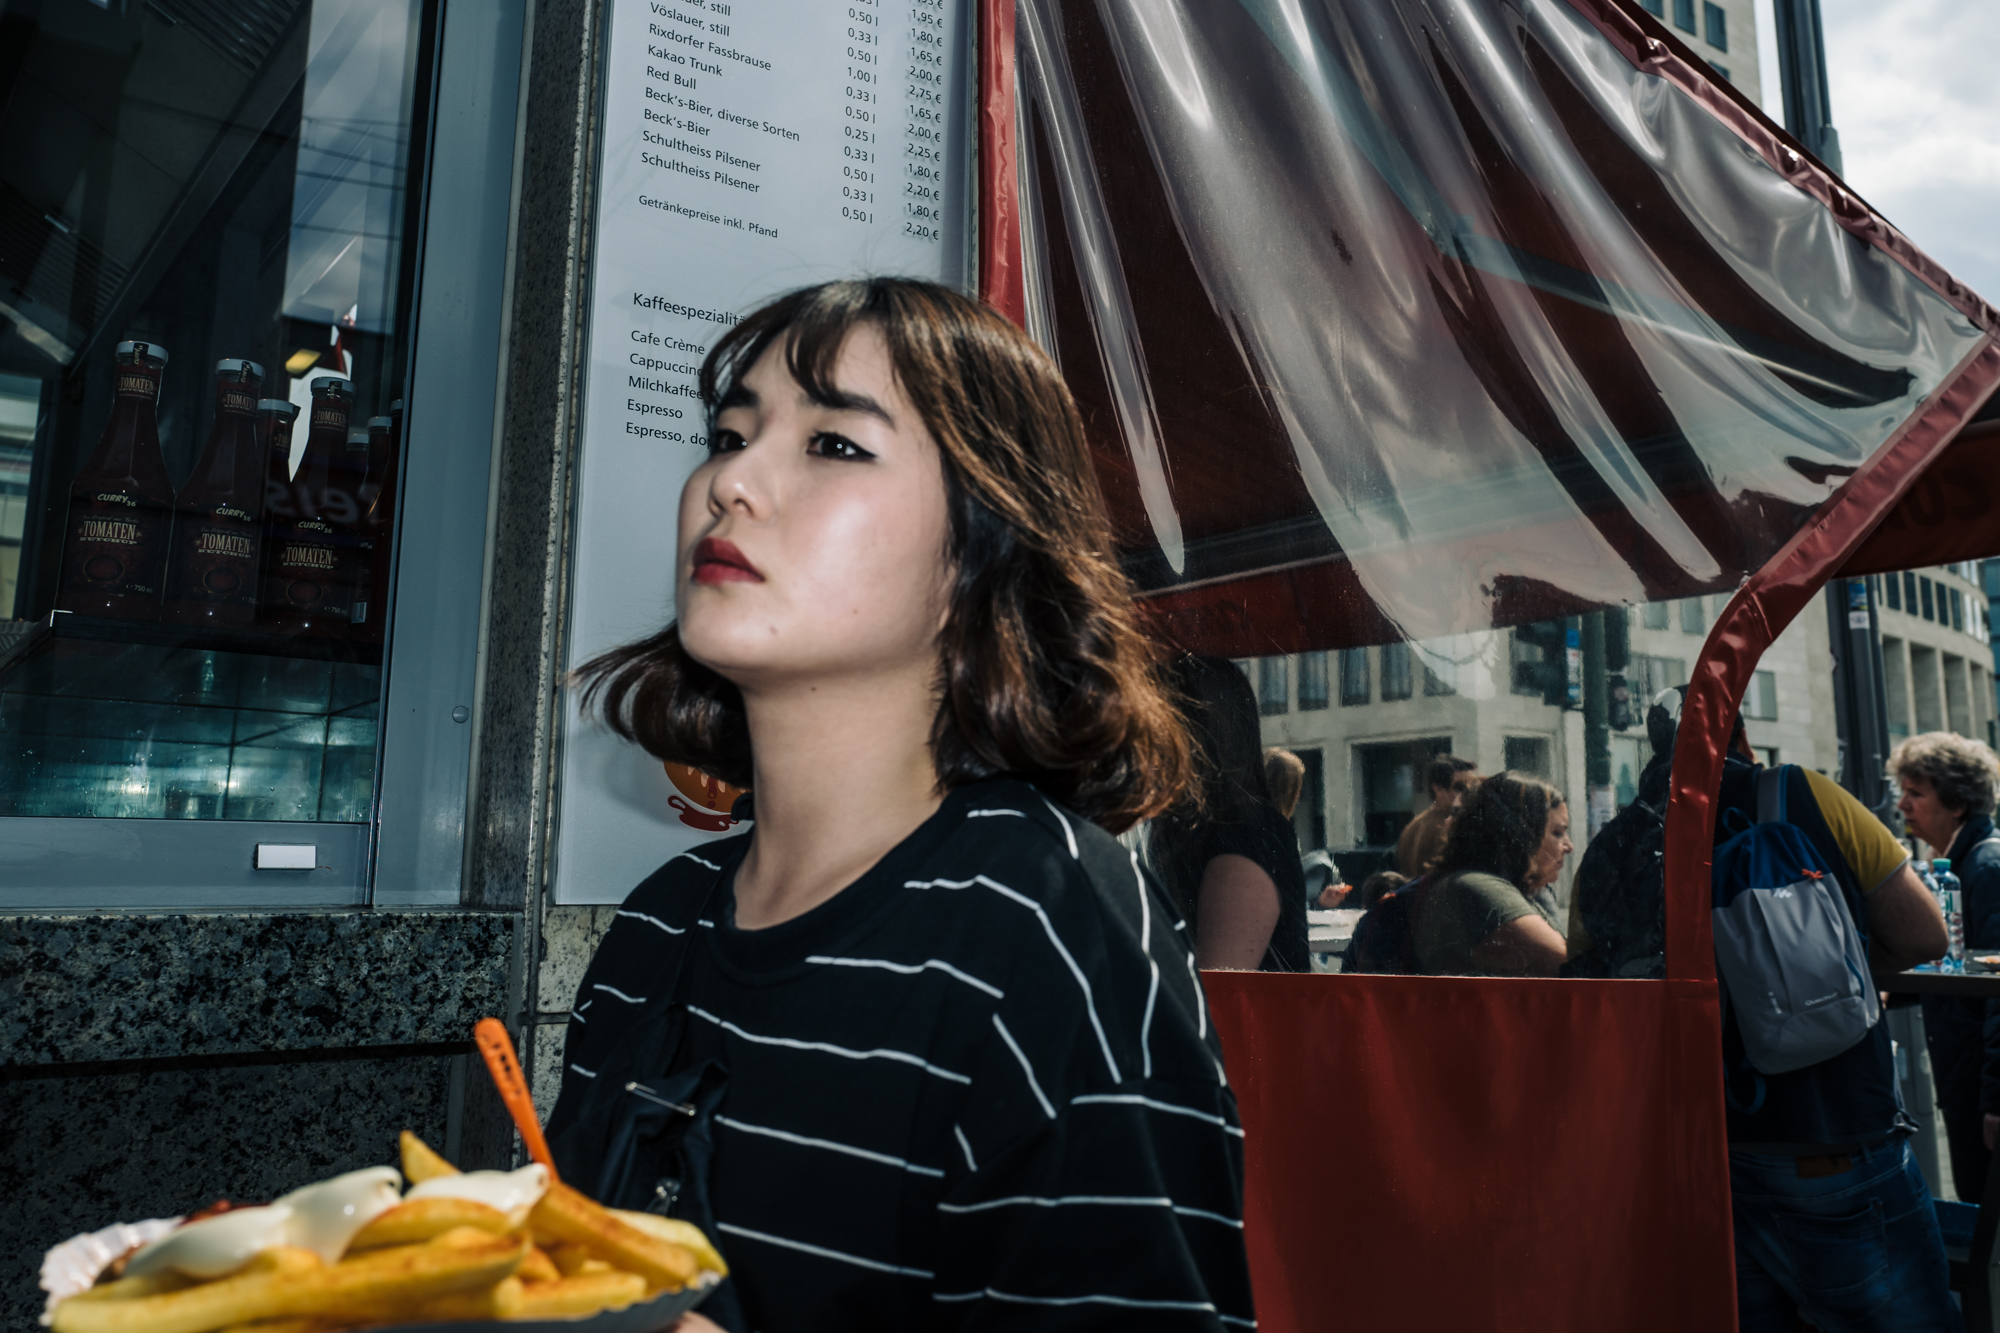
girl, product, fun